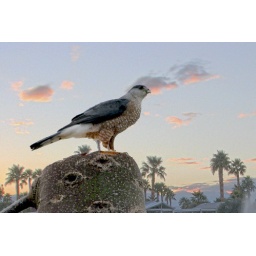
Ok I just wanted to show the new sky I put in the picture. It beats the simple blue sky